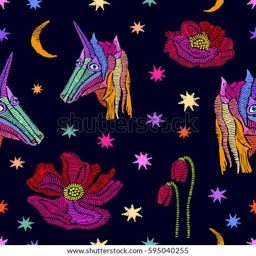
embroidered unicorns in the sky .